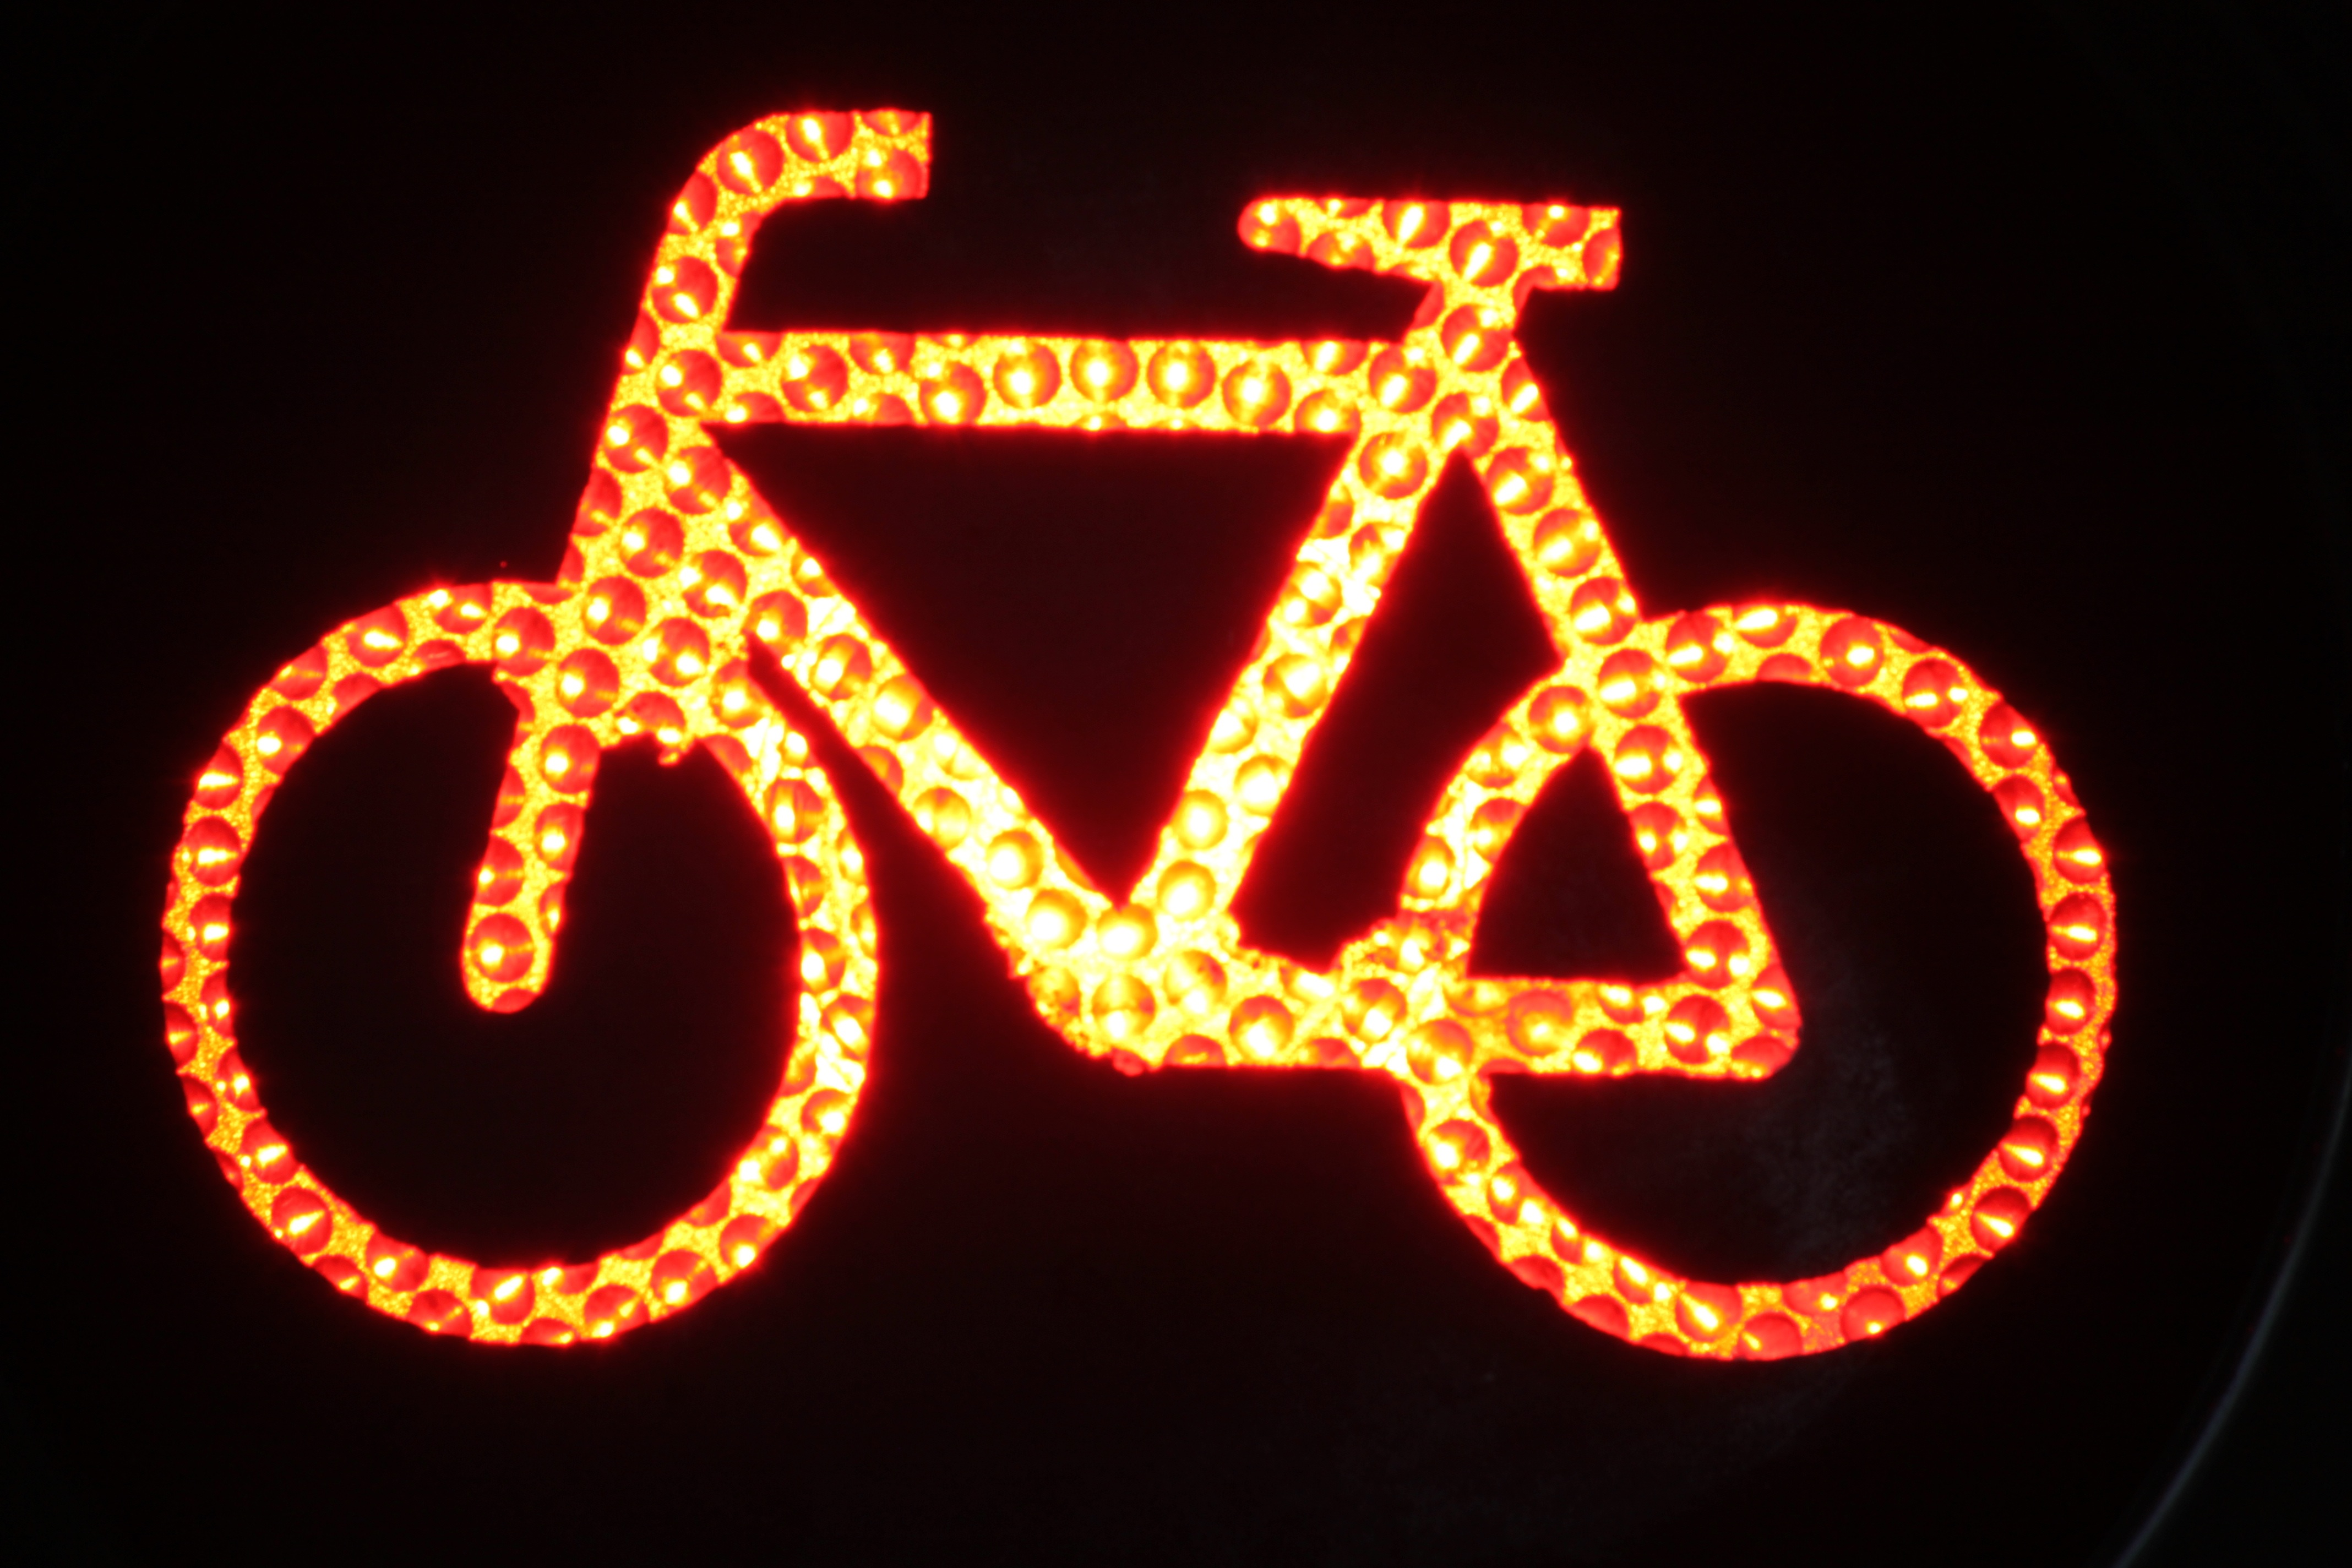
road, traffic, number, bike, red, signage, neon, neon sign, christmas decoration, font, stop, cyclists, red light, traffic lights, light signal, rules of the road, traffic signal, stand still, electronic signage, bike lights